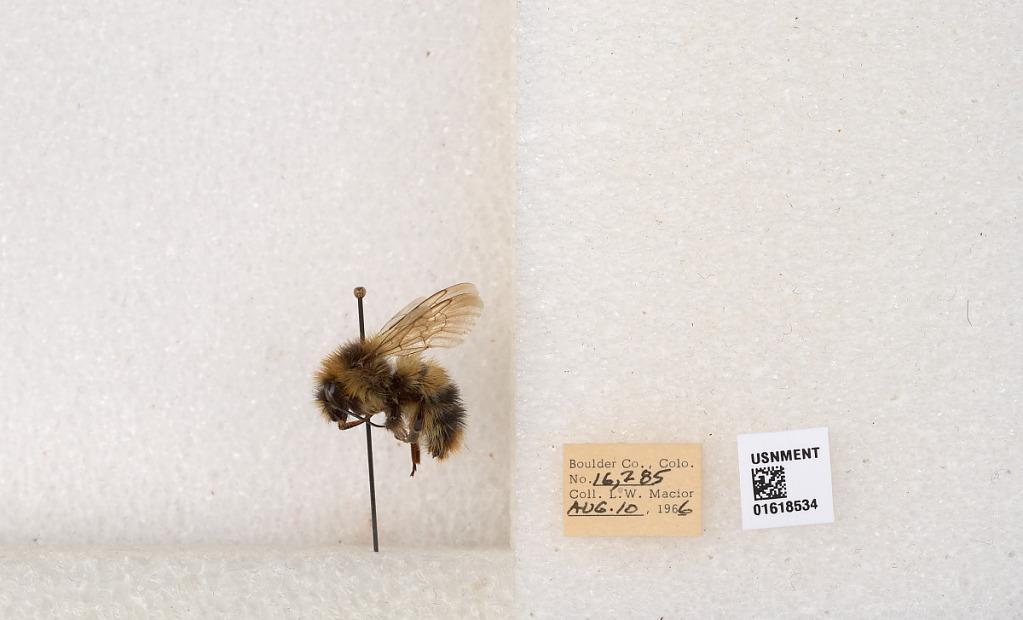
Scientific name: Bombus kirbyellus
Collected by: L. Macior
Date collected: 1966-8-10
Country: United States
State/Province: Colorado
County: Boulder
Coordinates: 40.0925, -105.358